E. J. Biggers

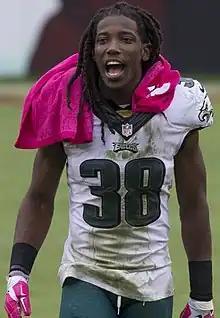
Biggers with the Philadelphia Eagles in 2015

Edjaun Sinclair "E. J." Biggers (born June 13, 1987) is an American former professional football cornerback that played in the National Football League (NFL). He played college football at Western Michigan University, and was selected by the Tampa Bay Buccaneers in the seventh round of the 2009 NFL draft. Biggers also played for the Washington Redskins and Philadelphia Eagles.